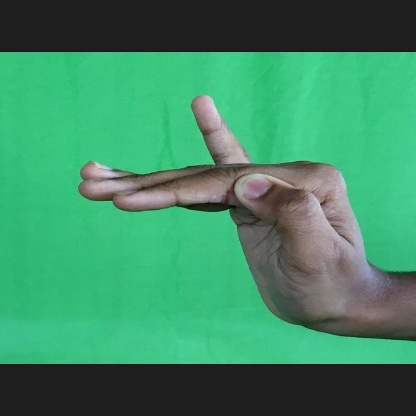
Mudra: Hamsapaksha